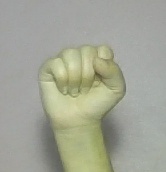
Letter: saad